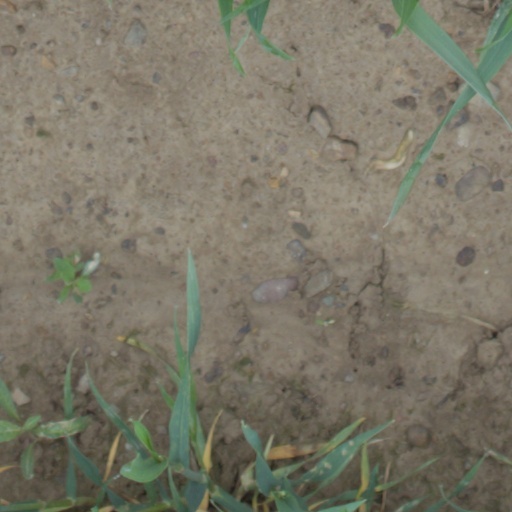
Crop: wheat